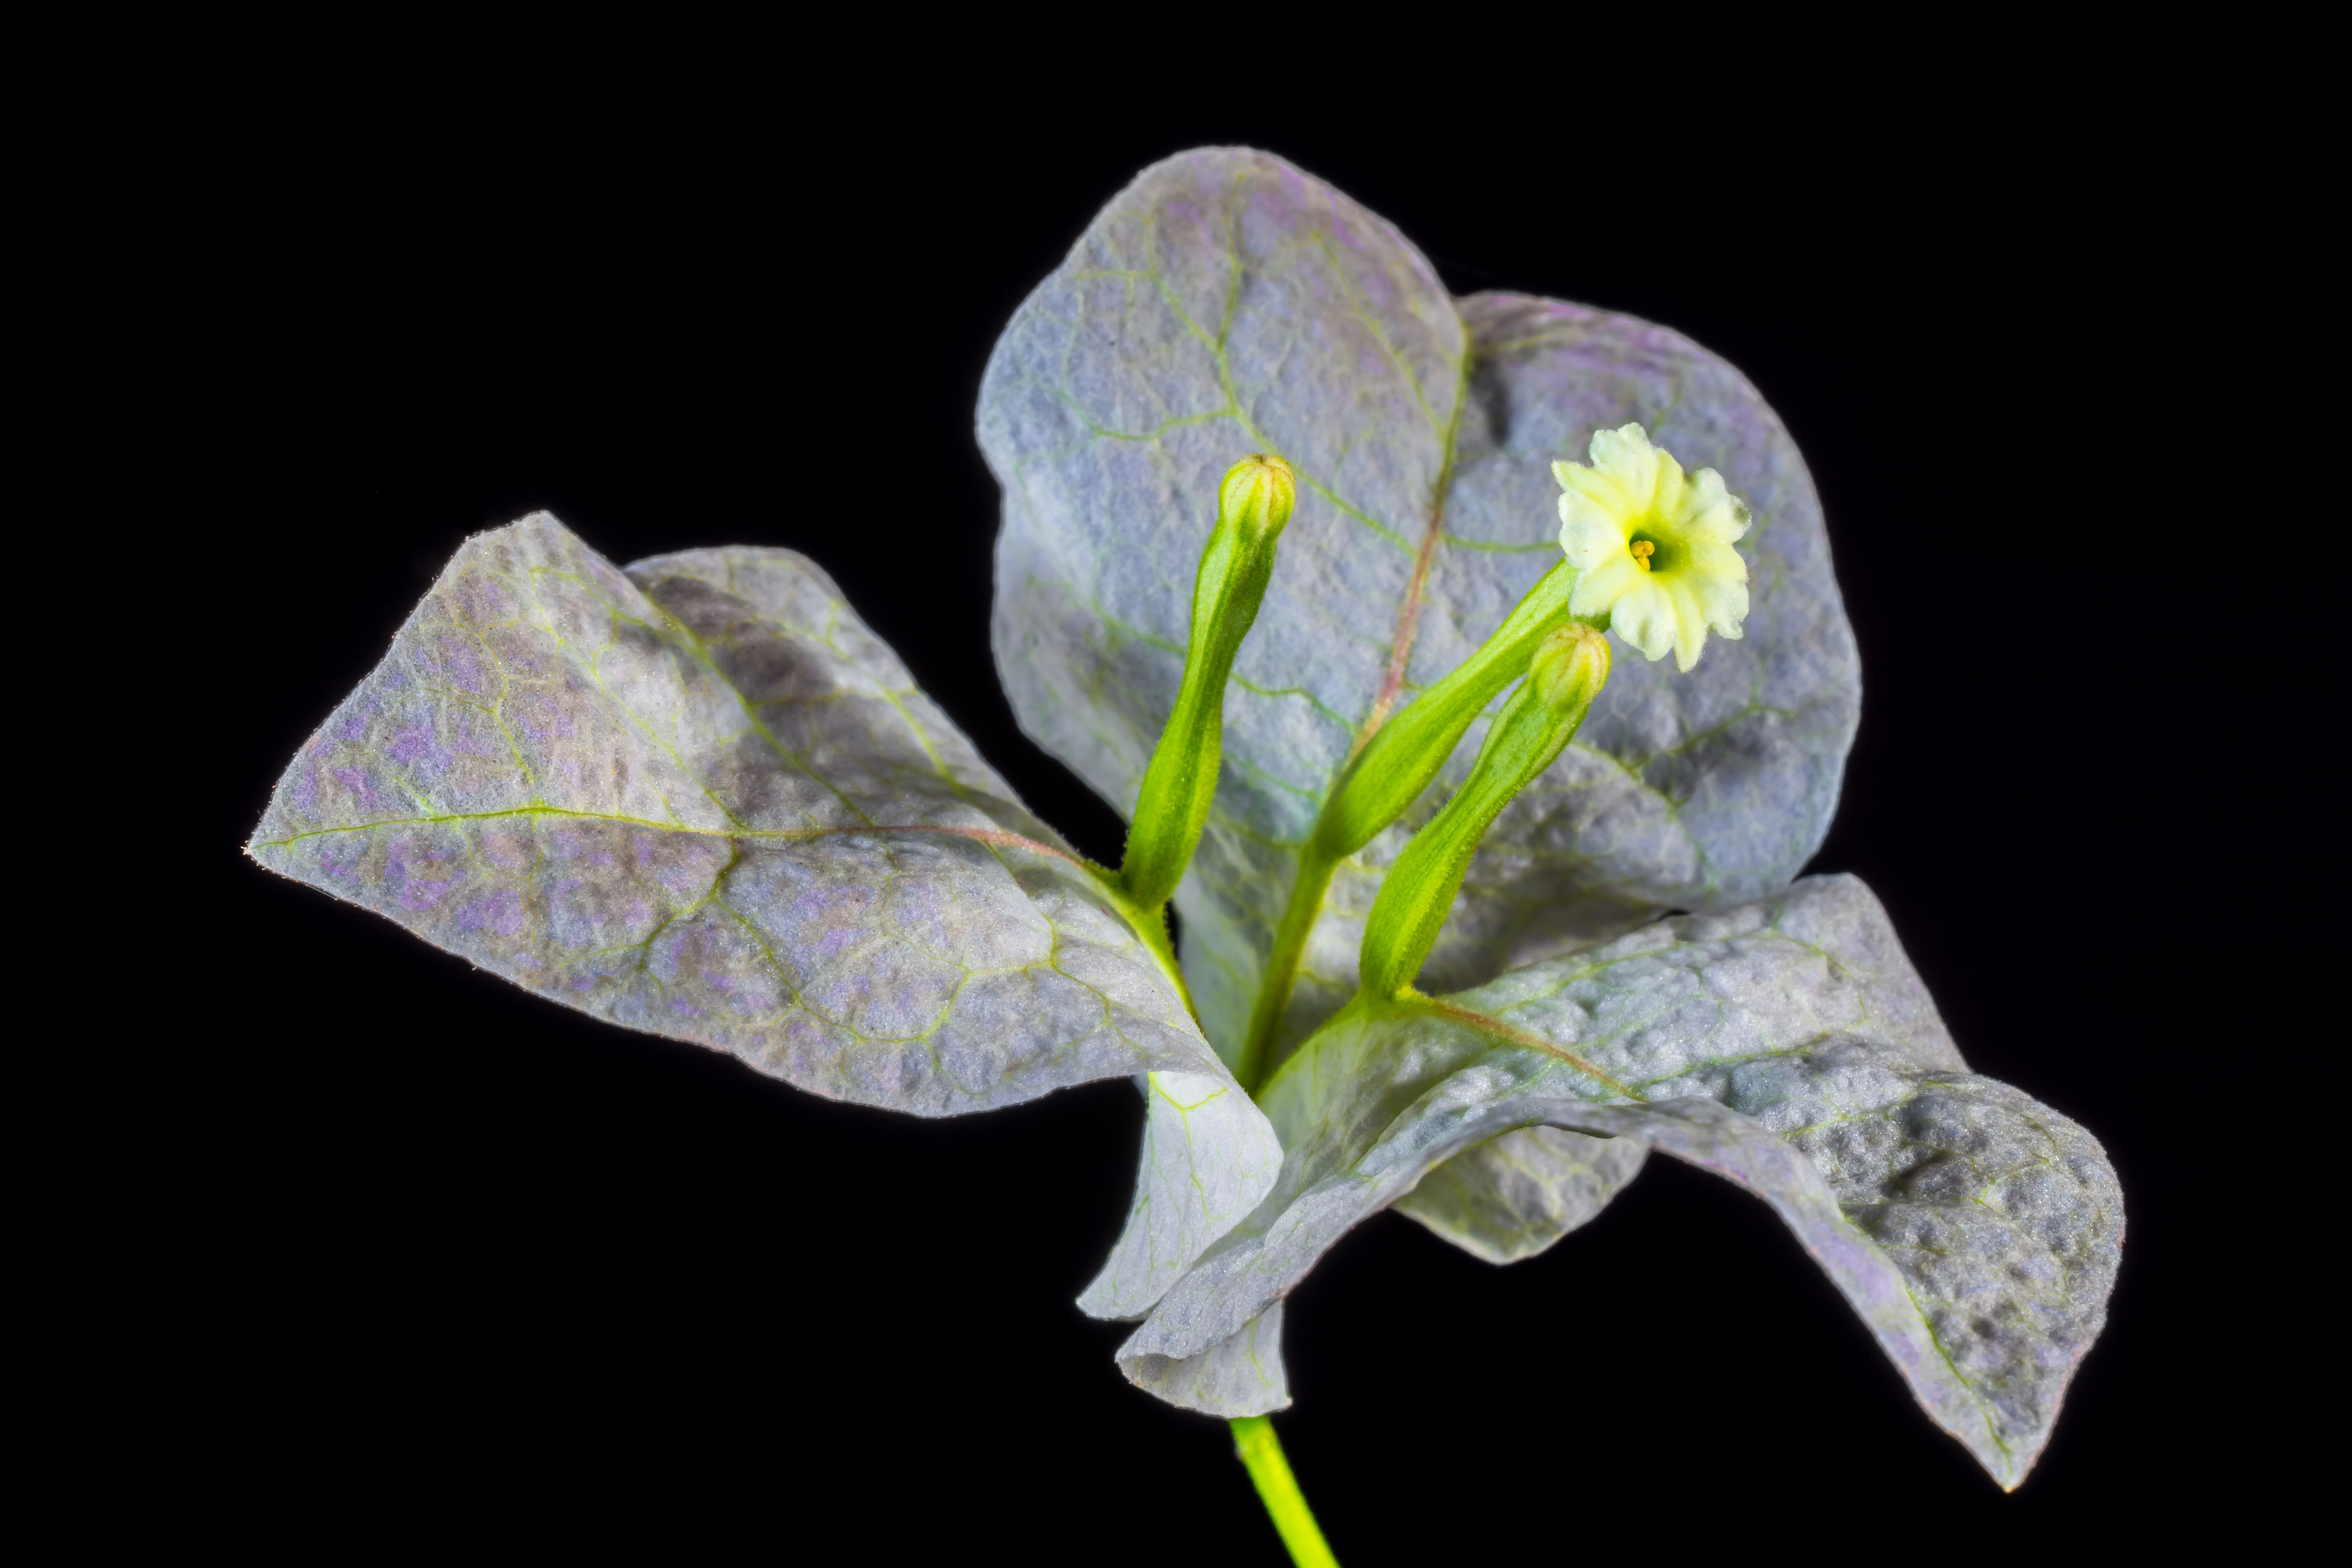
blossom, plant, white, leaf, flower, petal, bloom, yellow, pink, close, flora, wildflower, eye, organ, bougainvillea, arum, macro photography, flowering plant, triple flower, bougainville, nyctaginaceae, four o clock plant, dendrobium, plant stem, land plant, moth orchid, dayflower family